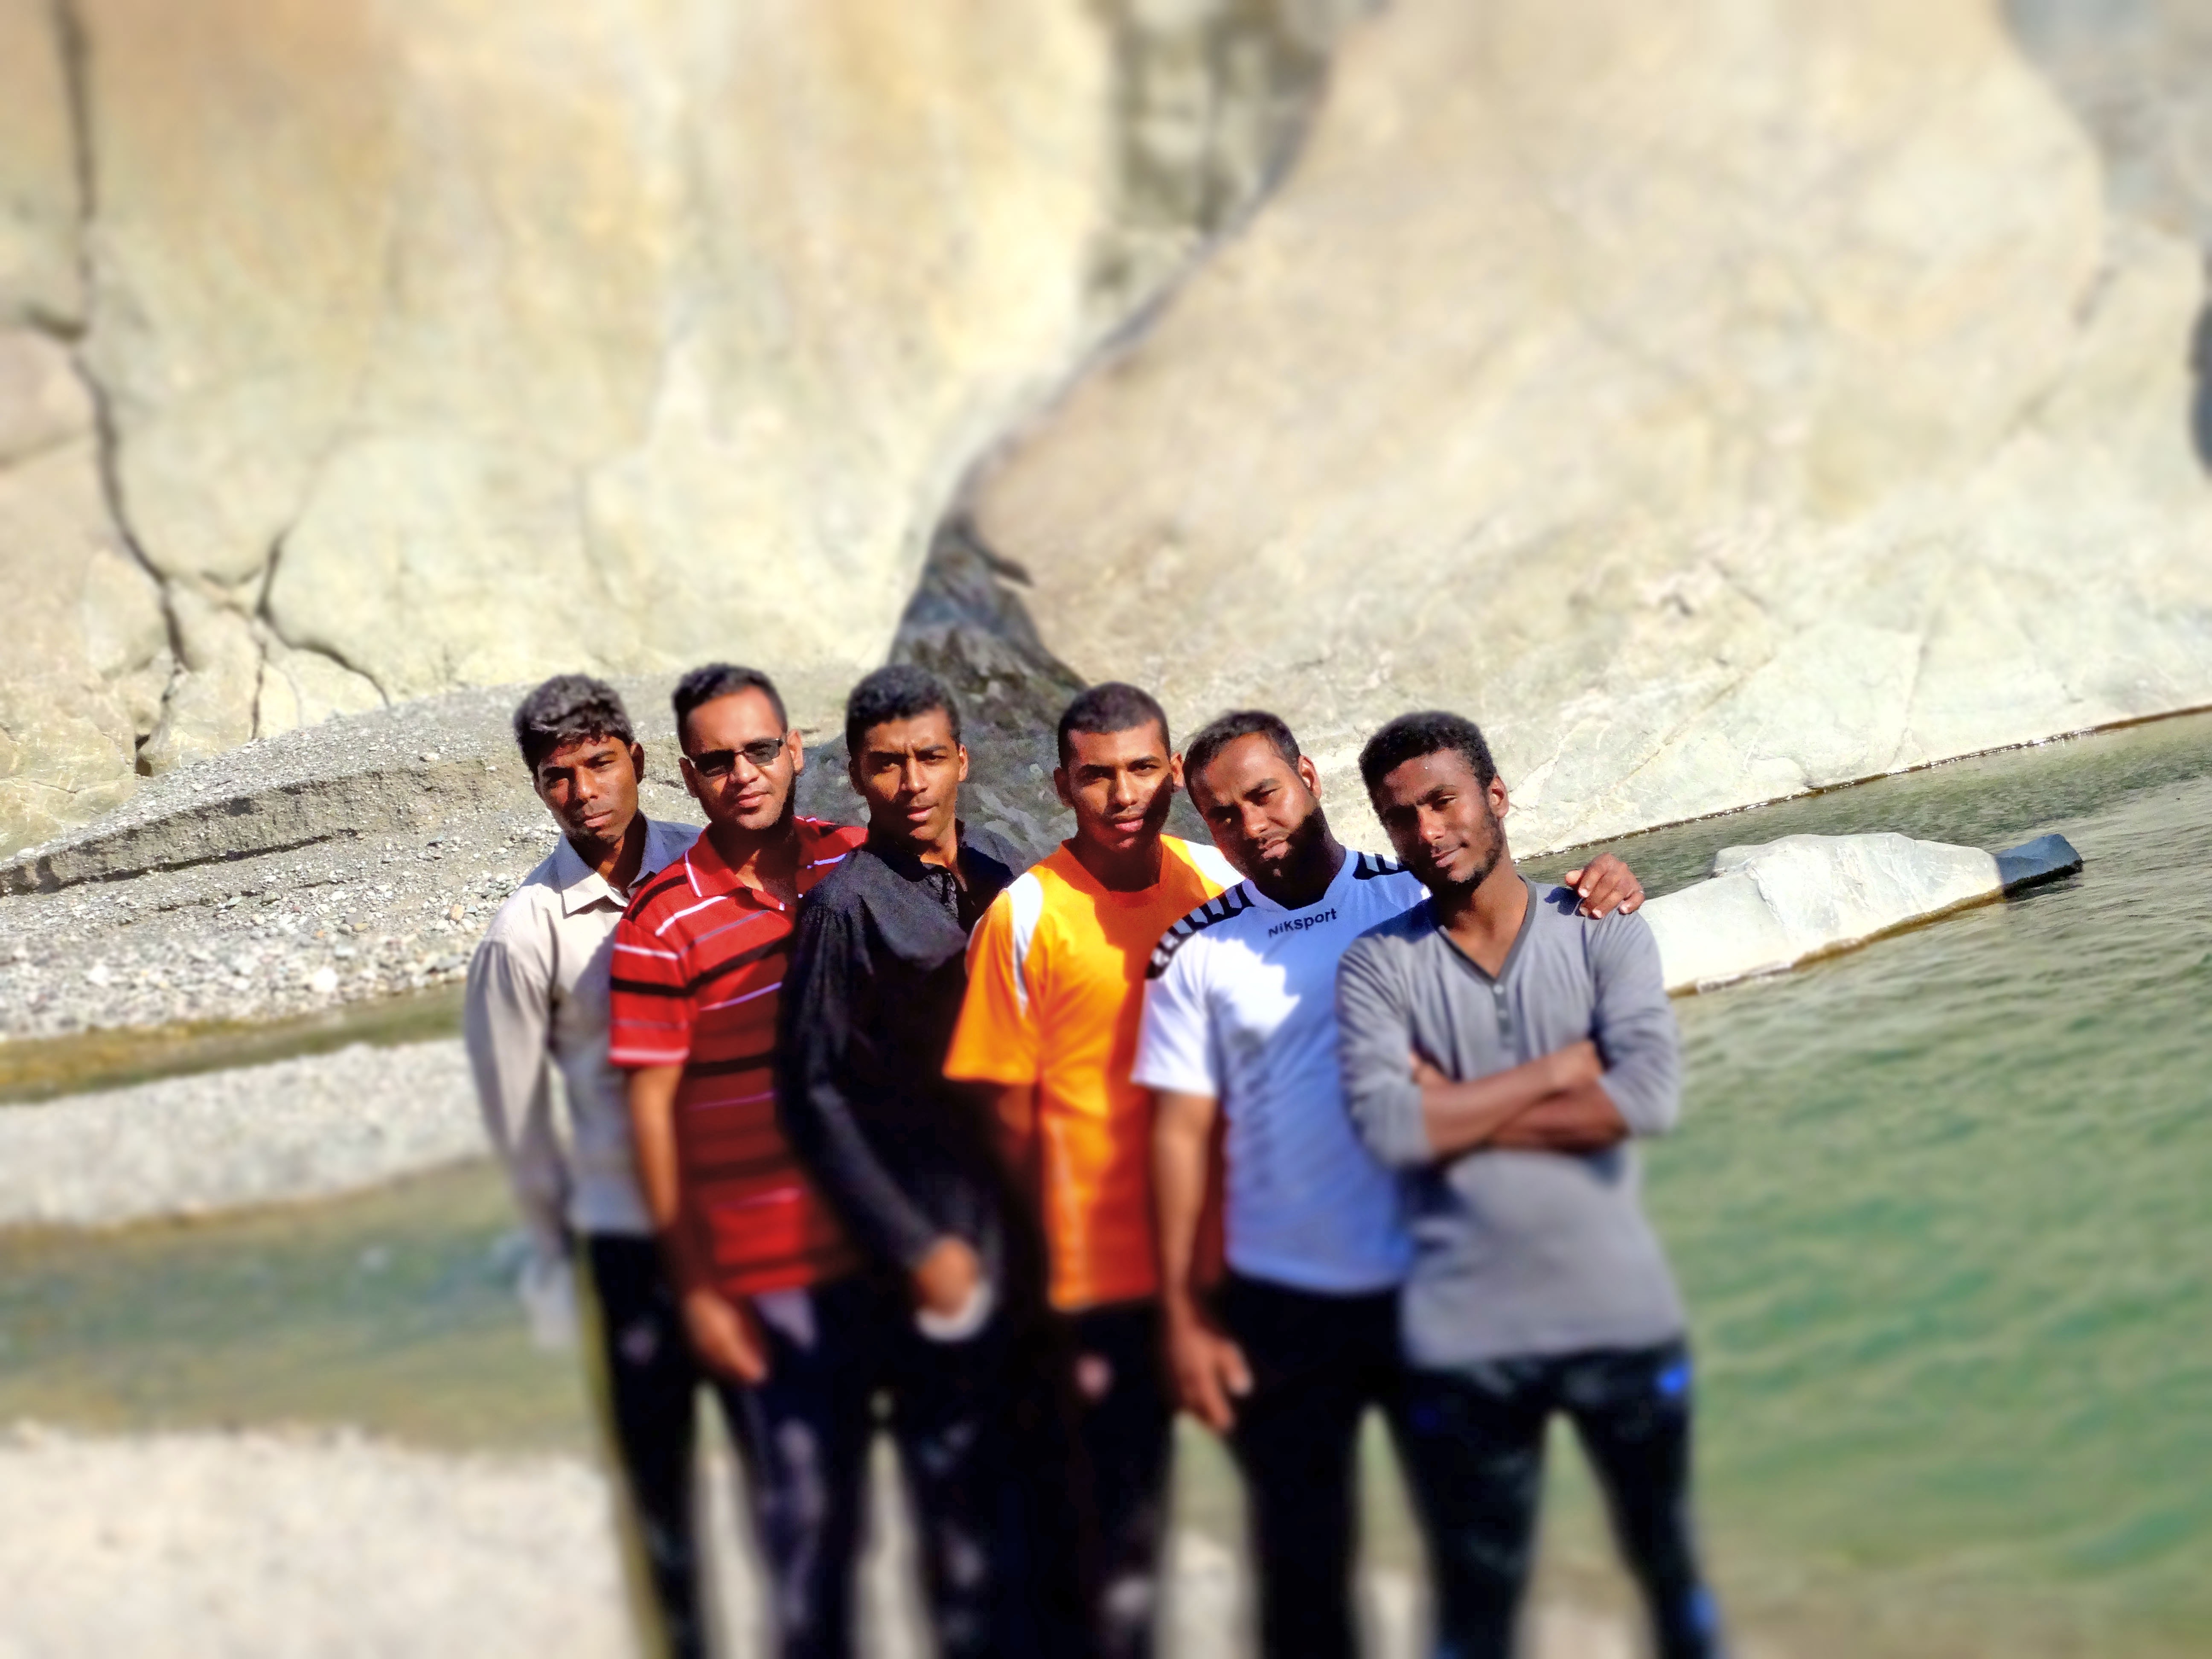
man, people, adventure, portrait, lifestyle, smile, team, boys, guys